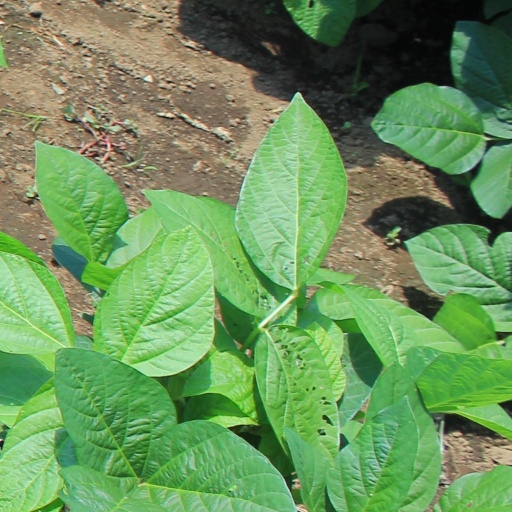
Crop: soybean